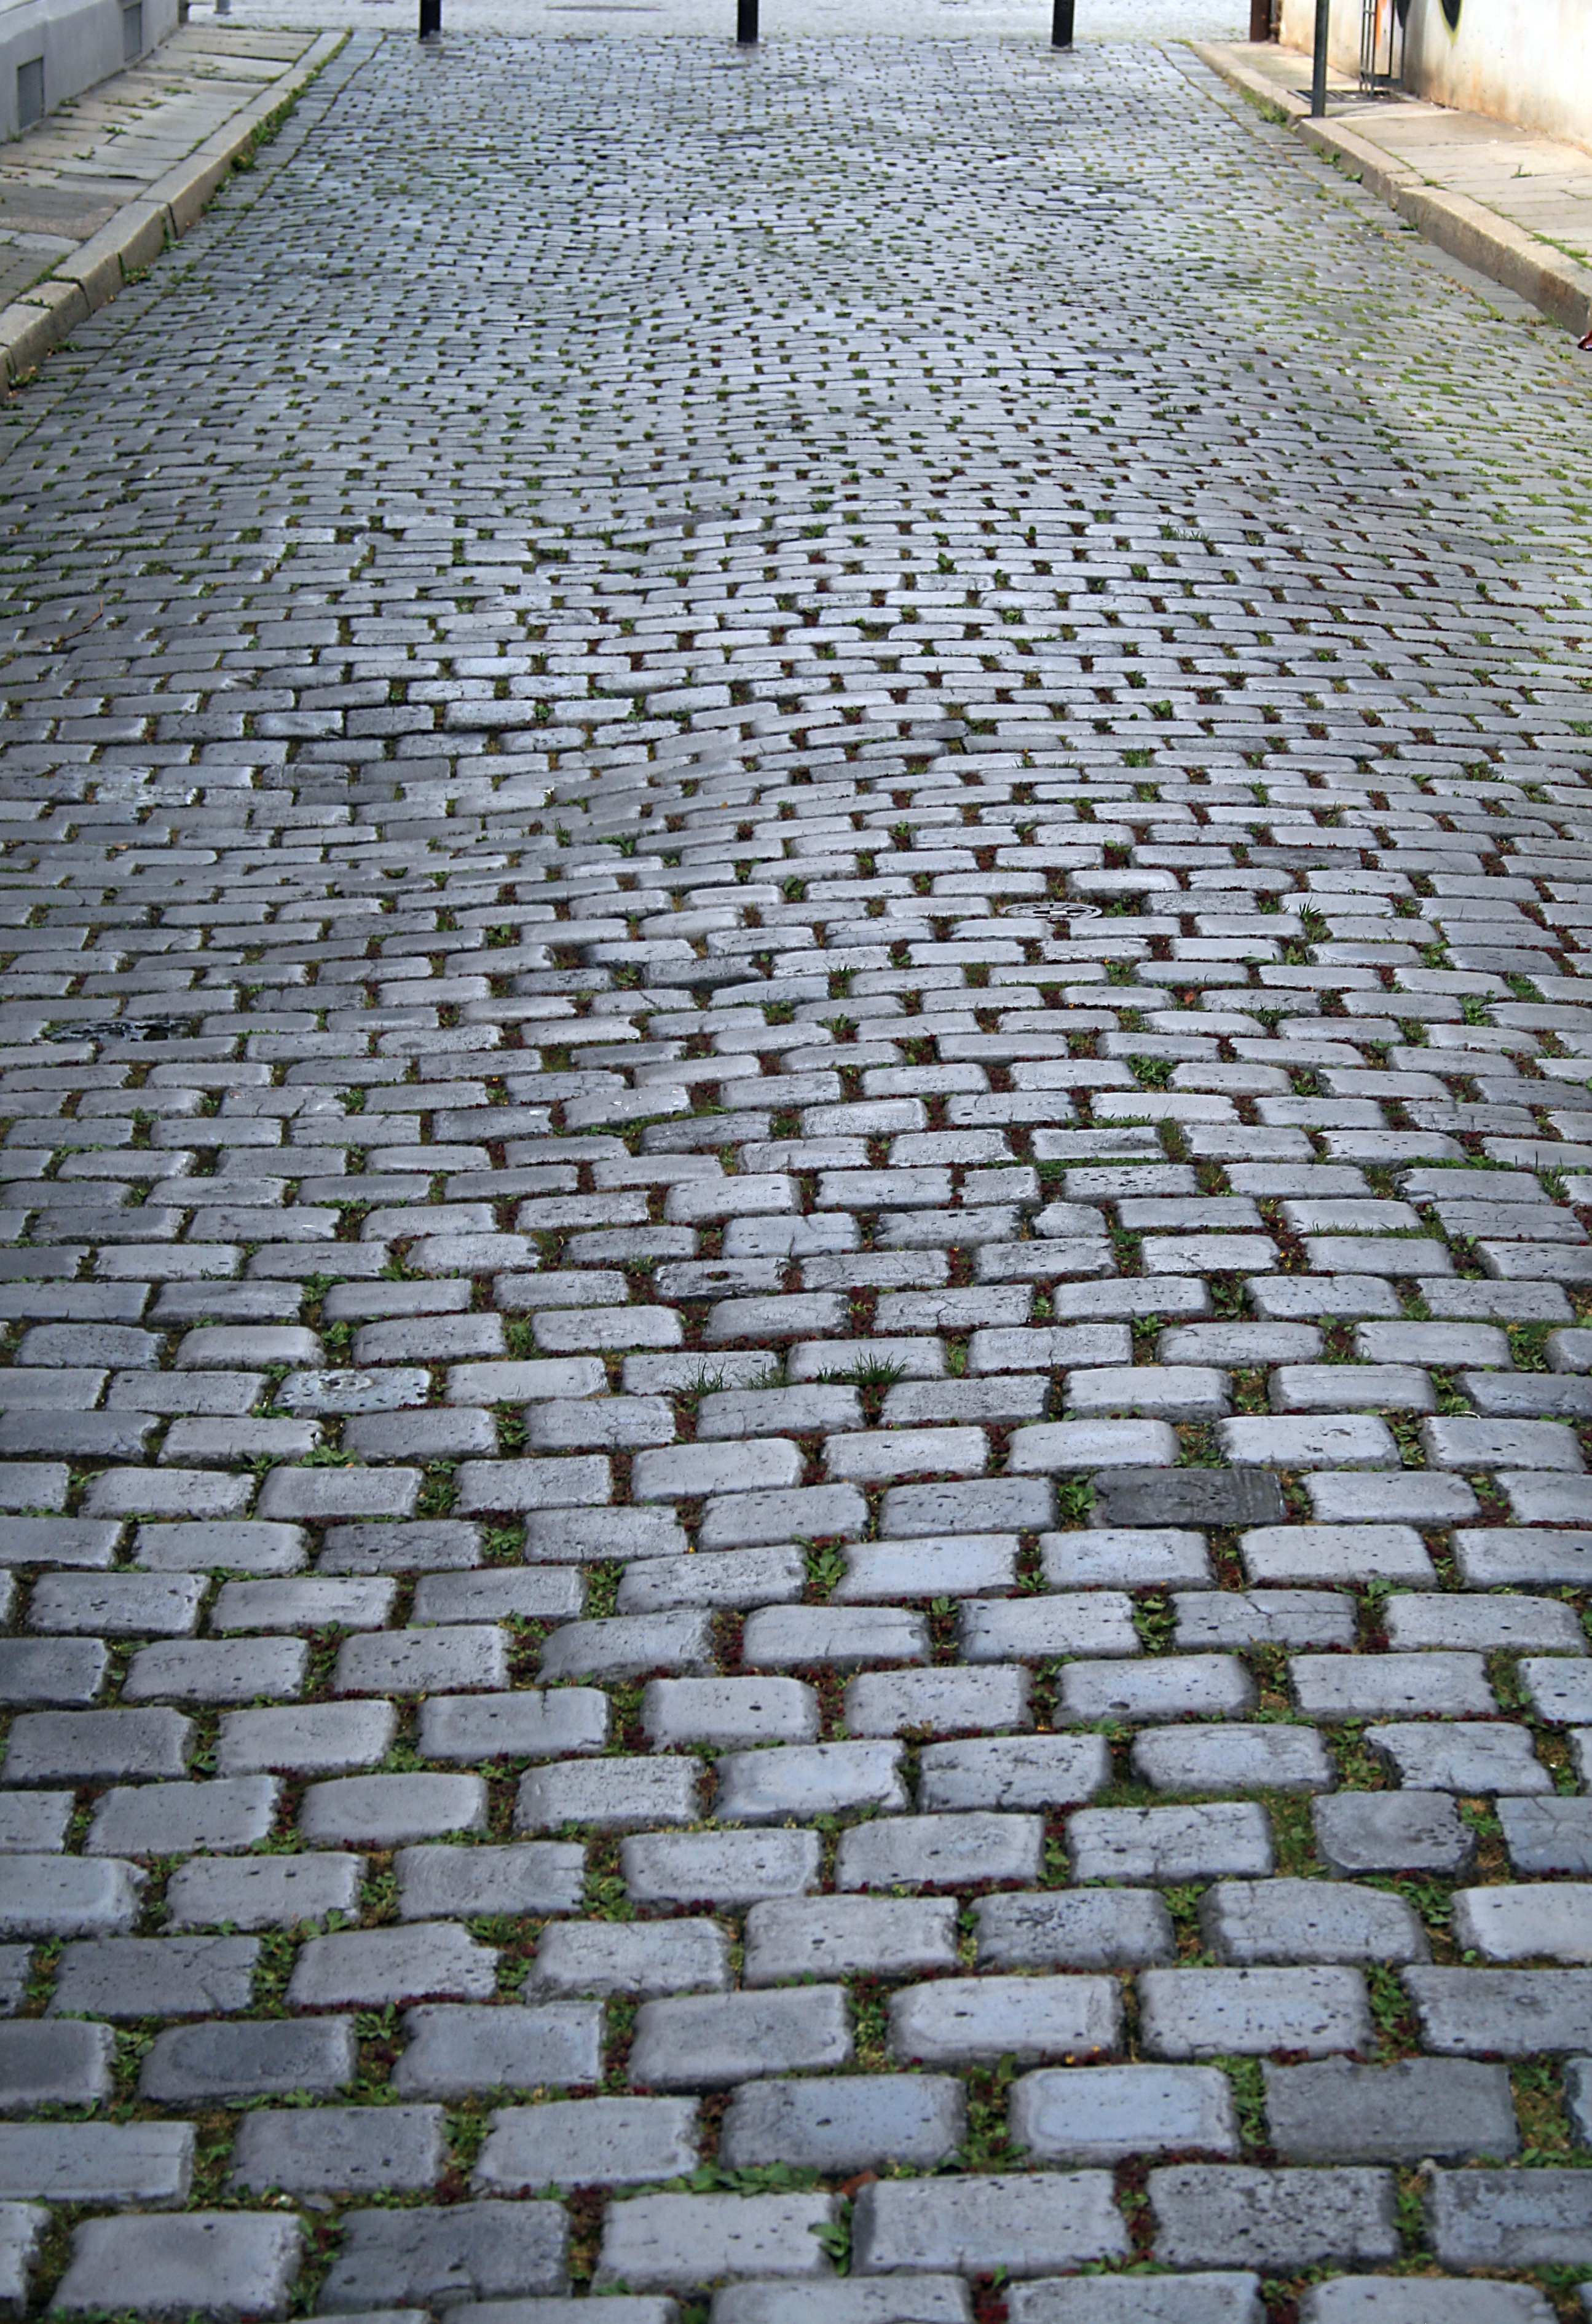
road, sidewalk, floor, roof, alley, cobblestone, asphalt, walkway, brick, lane, public space, away, cobblestones, driveway, paving stones, flooring, road surface, residential area, paved road, outdoor structure